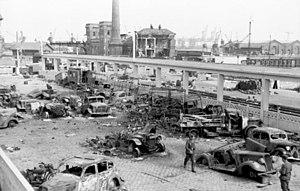
La ligne de Boulogne-Ville à Calais-Maritime est une ligne de chemin de fer française d'une longueur de 44,2 kilomètres, à double voie et à voie normale. Elle relie les gares de Boulogne-Ville et de gare de Calais-Ville, depuis la fermeture de la gare de Calais-Maritime en 1994. Elle est entièrement située dans la région des Hauts-de-France.